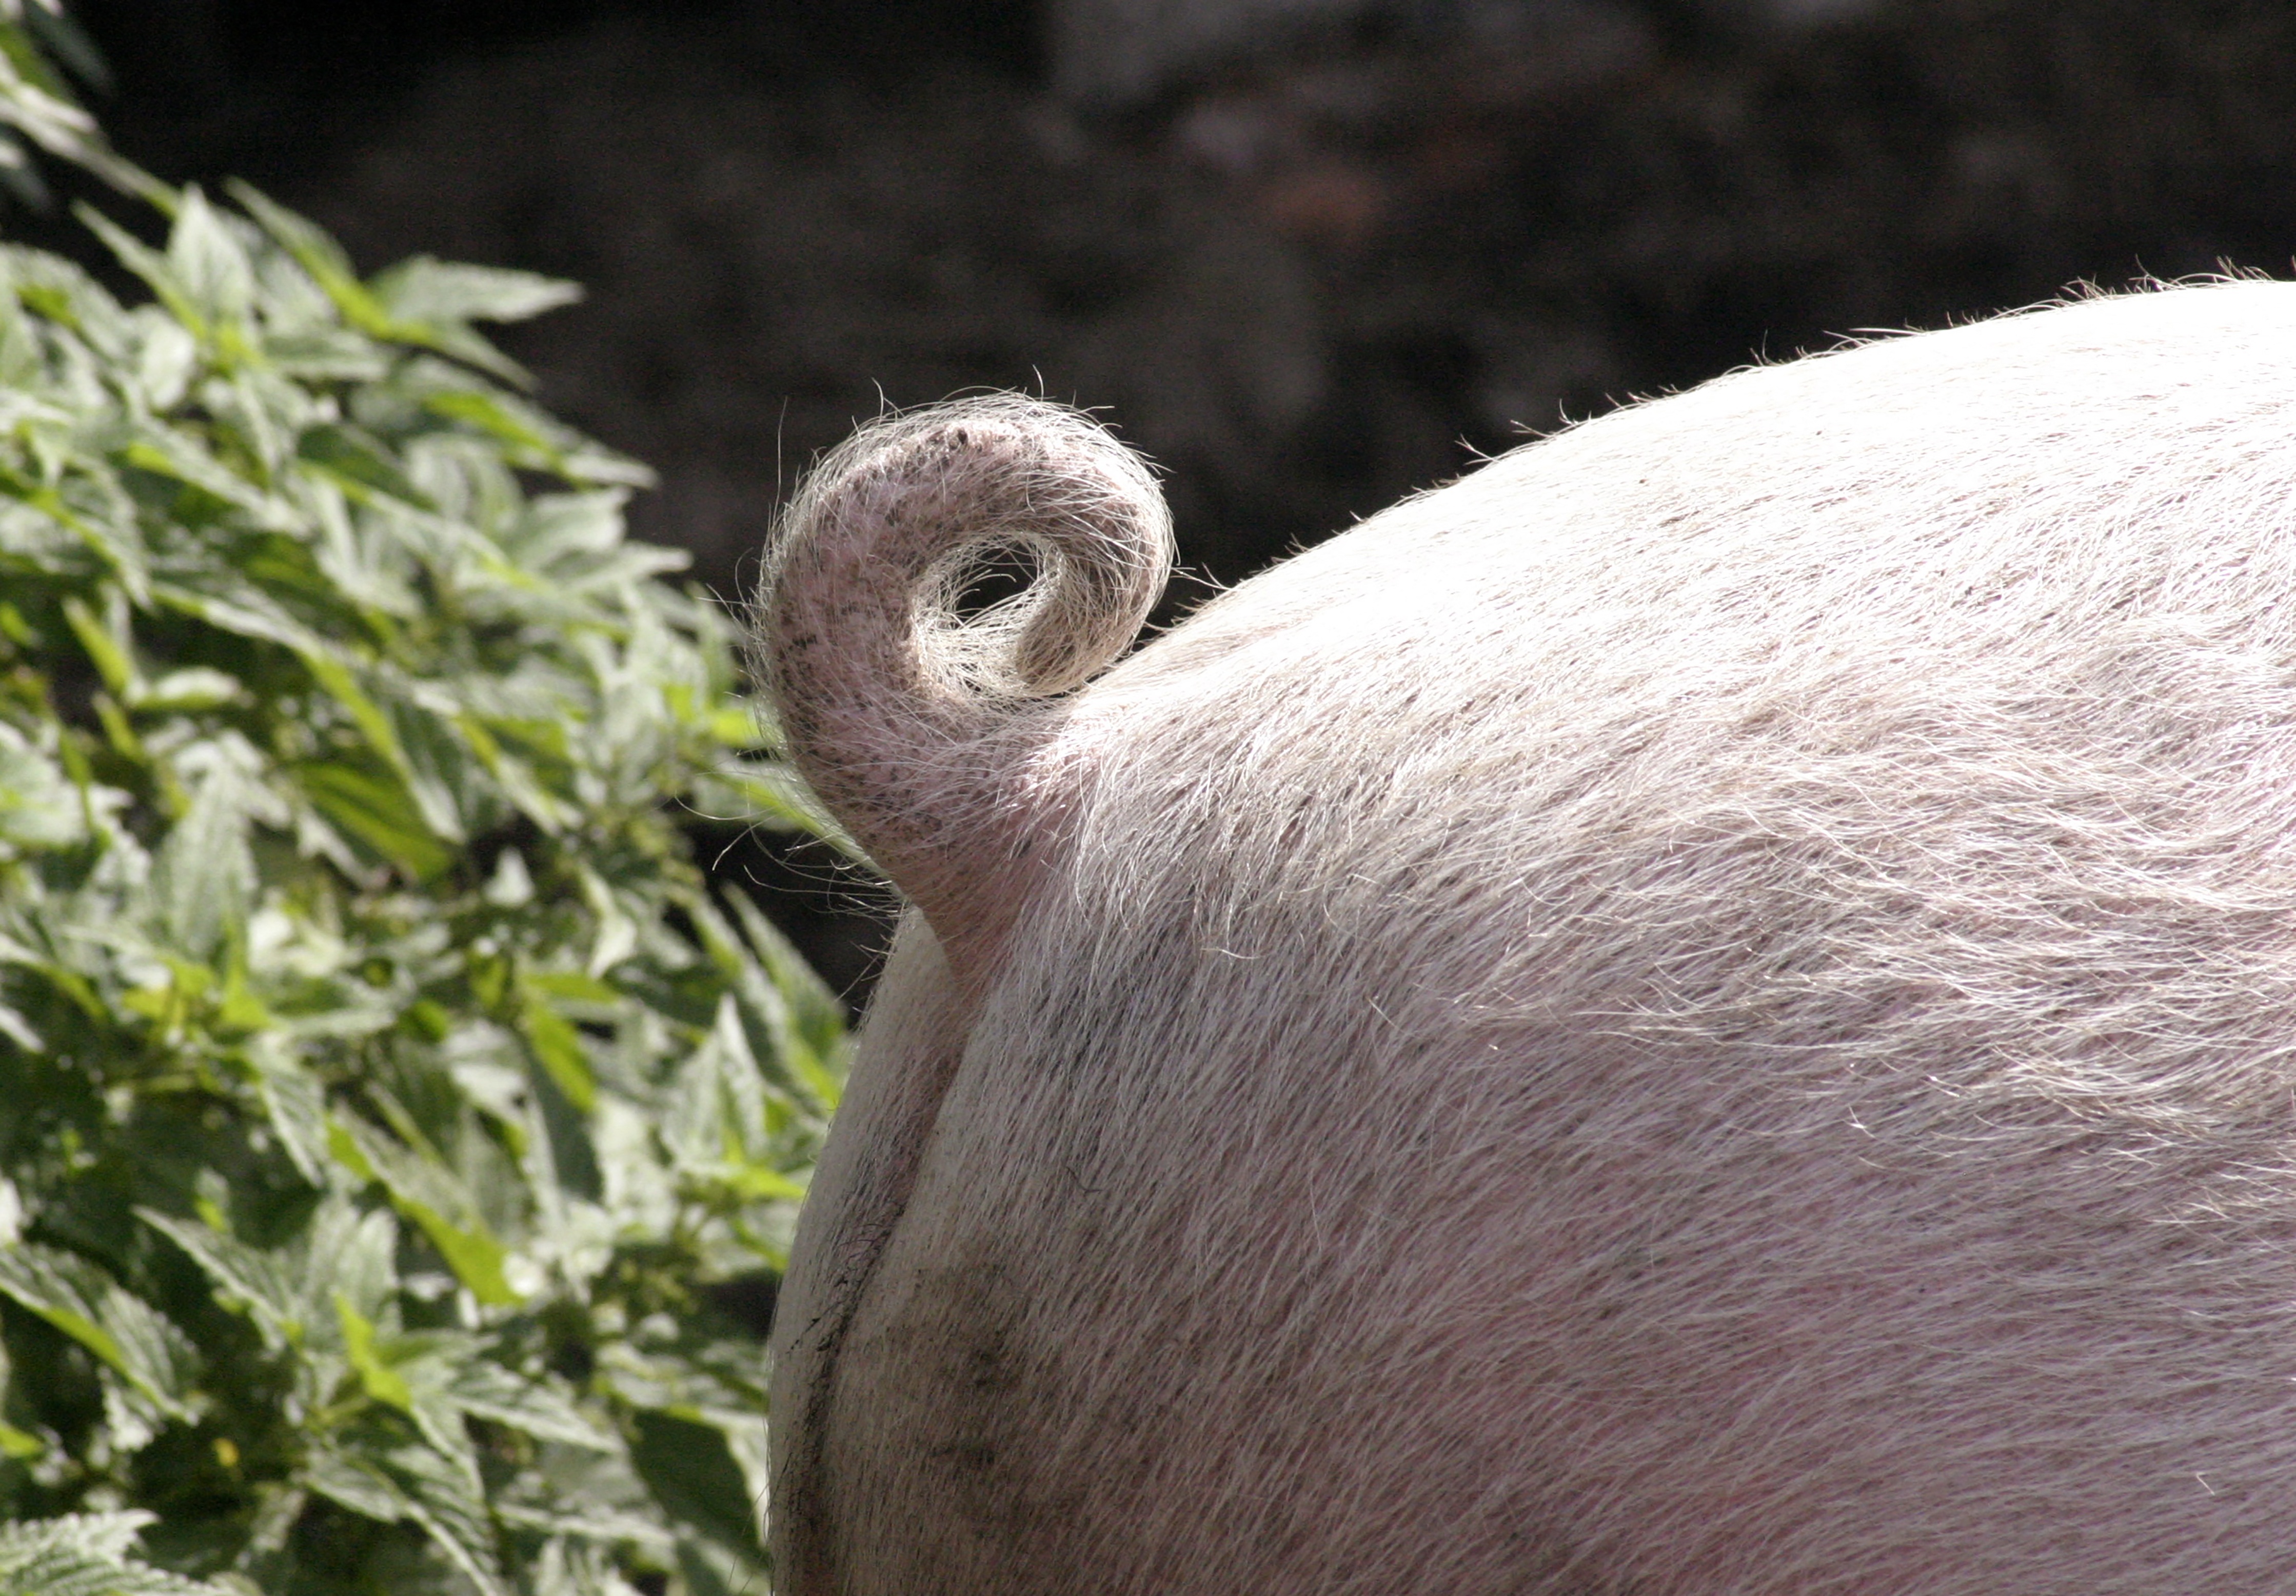
bird, animal, wildlife, zoo, beak, fauna, close up, tail, pig, pig's tail